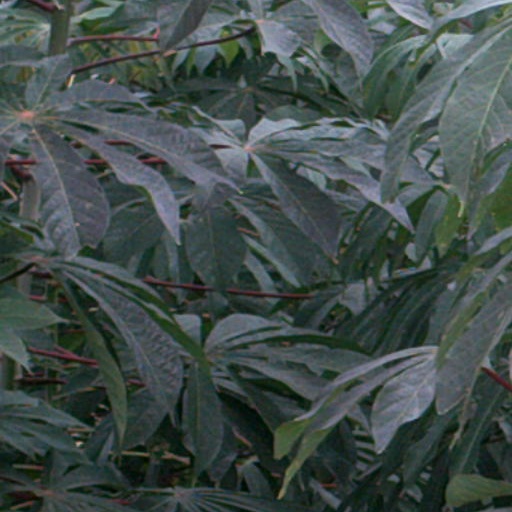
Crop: cassava